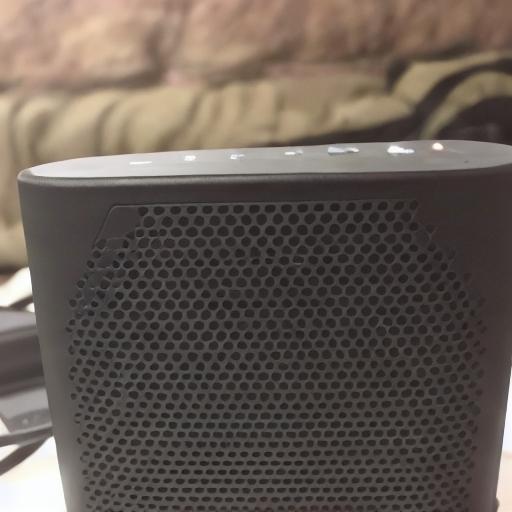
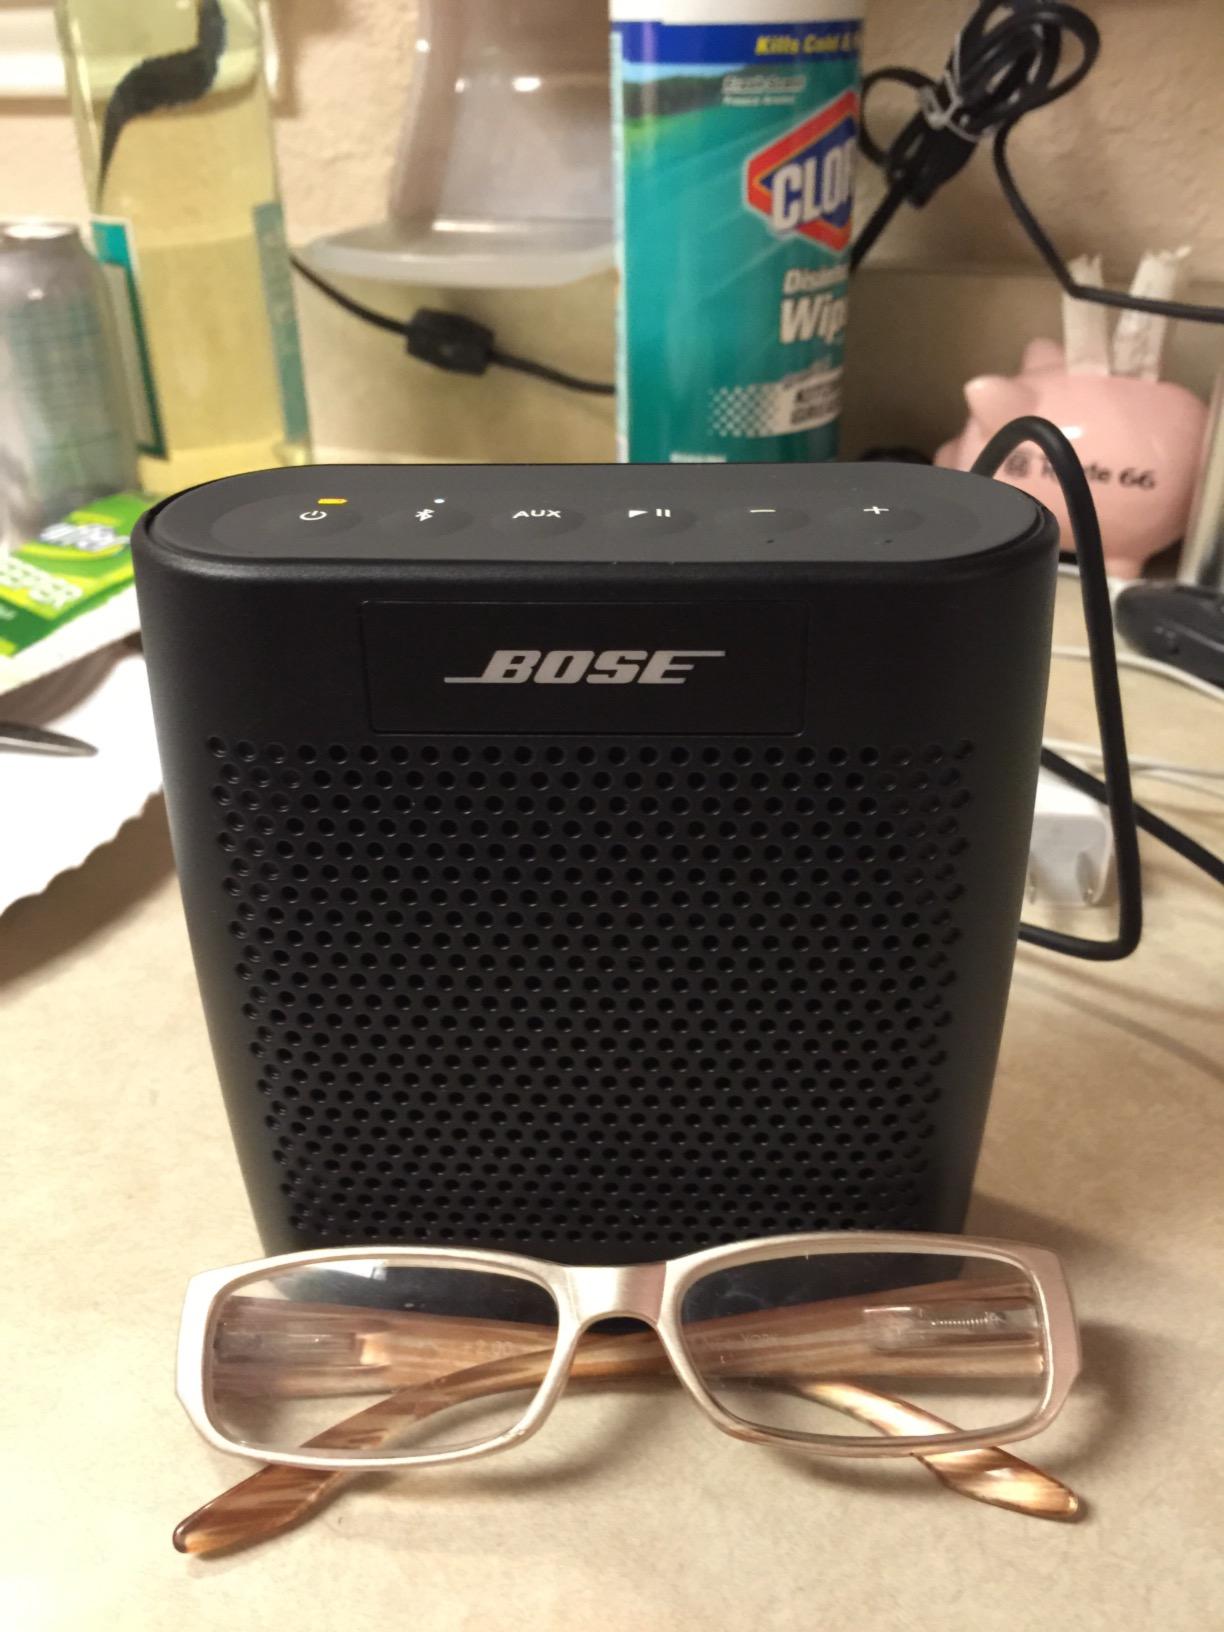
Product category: speaker
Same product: no